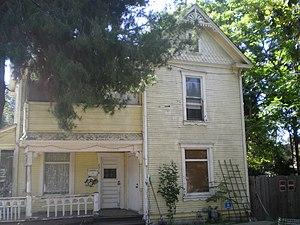
Ceci est la liste des lieux historiques inscrits sur le registre national dans le comté de Los Angeles en Californie.